Jewels of Diana, Princess of Wales

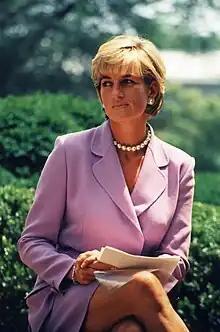
Diana wearing a pearl necklace and pearl earrings, featuring double wire of gold with diamonds and four equidistant knots, during a visit to Washington, D.C. in June 1997

Diana, Princess of Wales, owned a collection of jewels both as a member of the British royal family and as a private individual. These were separate from the coronation and state regalia of the crown jewels. Most of her jewels were either presents from foreign royalty, on loan from Queen Elizabeth II, wedding presents, purchased by Diana herself, or heirlooms belonging to the Spencer family.